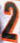
Number: 2